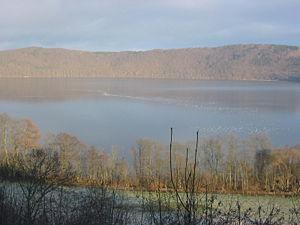
L'Eifel volcanique est une région de l'Eifel qui se caractérise par son passé géologique et par des activités volcaniques toujours visibles : les maars, des coulées et des bombes de lave et des cratères comme au lac de Laach, à proximité de l'abbaye de Maria Laach. Celui-ci, d'ailleurs, démontre que cette région est toujours en activité volcanique.